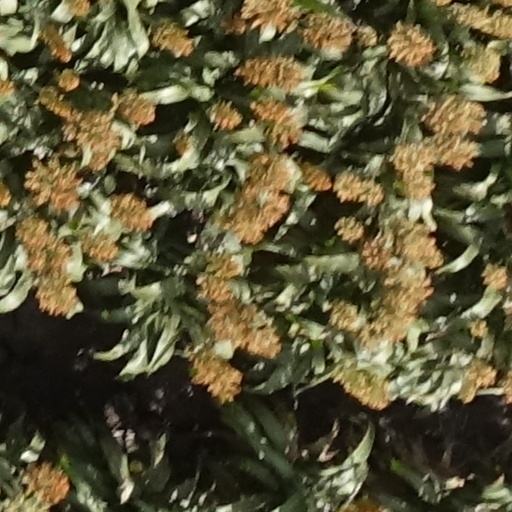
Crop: sorghum